Wells Thompson

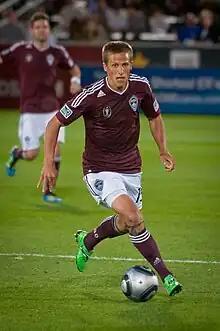
Thompson in 2011 with the Colorado Rapids

Thomas Wells Thompson (born November 25, 1983, in Winston-Salem, North Carolina) is a retired American soccer player who last played as a midfielder for Carolina RailHawks in the North American Soccer League (NASL).